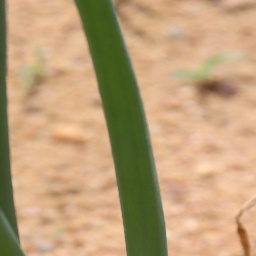
Label: healthy